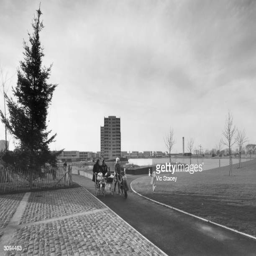
mothers take home their shopping passing a christmas tree